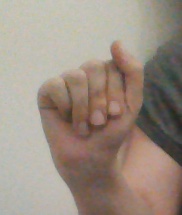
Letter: saad